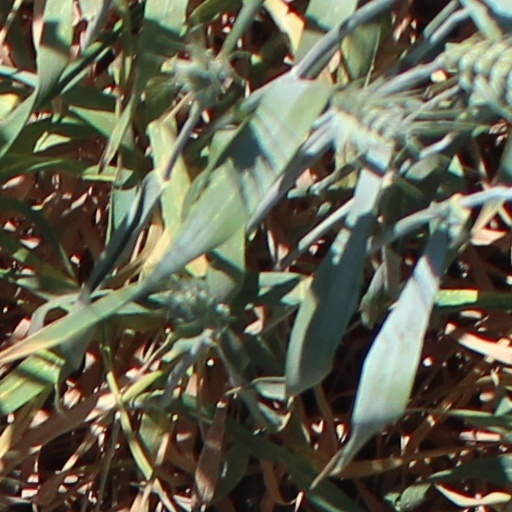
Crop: wheat